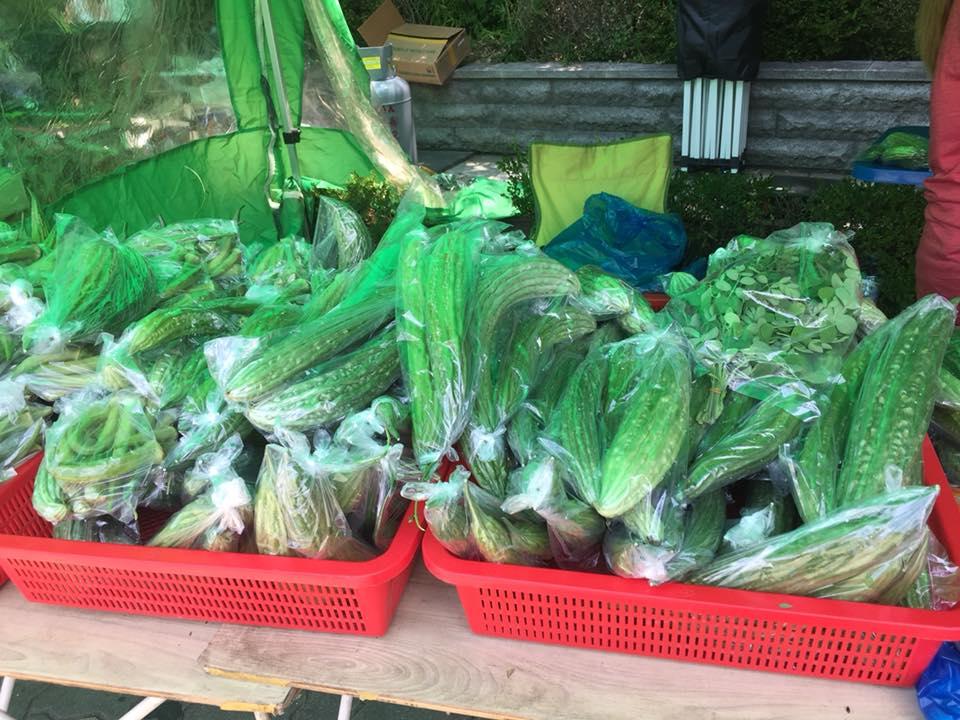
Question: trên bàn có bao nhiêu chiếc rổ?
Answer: có hai chiếc rổ